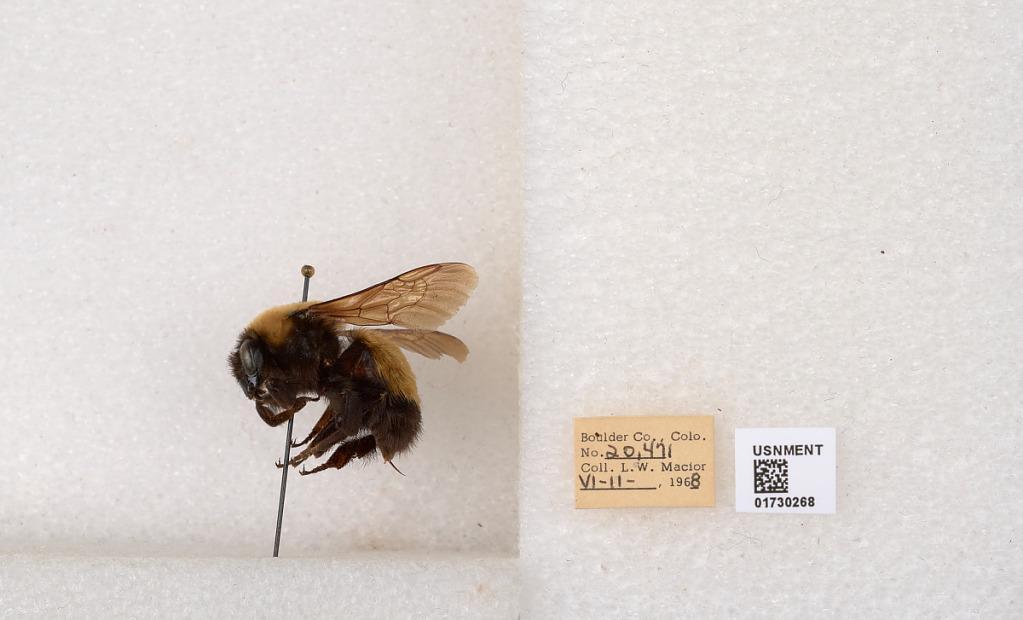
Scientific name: Bombus (Bombus) nevadensis Cresson